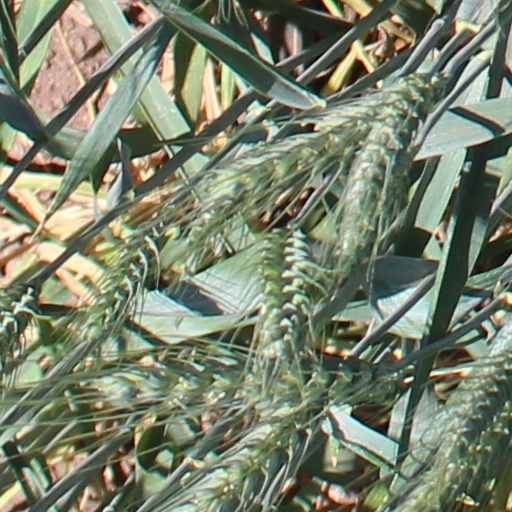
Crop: wheat